Japan Muslim Association

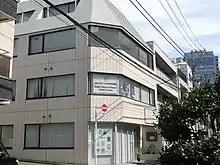
Japan Muslim Association Headquarters

The (JMA) is the first Muslim congregation in Japan. Founded in 1952 by 47 members, it was chartered as a religious corporation in June 1968. It aims to create a path for the Muslim minority to practice the doctrines of Islam while in harmony with Japanese society. Since its inception, the Association has dispatched its members to Islamic countries as exchange students, and the number has reached 60.